Politics of Lithuania

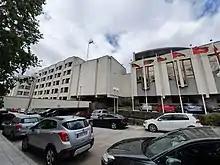
Government of Lithuania building

The prime minister of Lithuania is the head of government of the country, appointed by the president and approved by the Seimas. The prime minister, within 15 days of being appointed, is responsible for choosing ministers for the president to approve to each of the 13 ministries. In general, the prime minister is in charge of the affairs of the country, maintains homeland security, carries out laws and resolutions of the Seimas and decrees of the president, maintains diplomatic relations with foreign countries and international organizations, and performs other duties specified in the Constitution. In practice, the prime minister is mostly responsible for domestic policy, while the president mostly handles foreign policy.